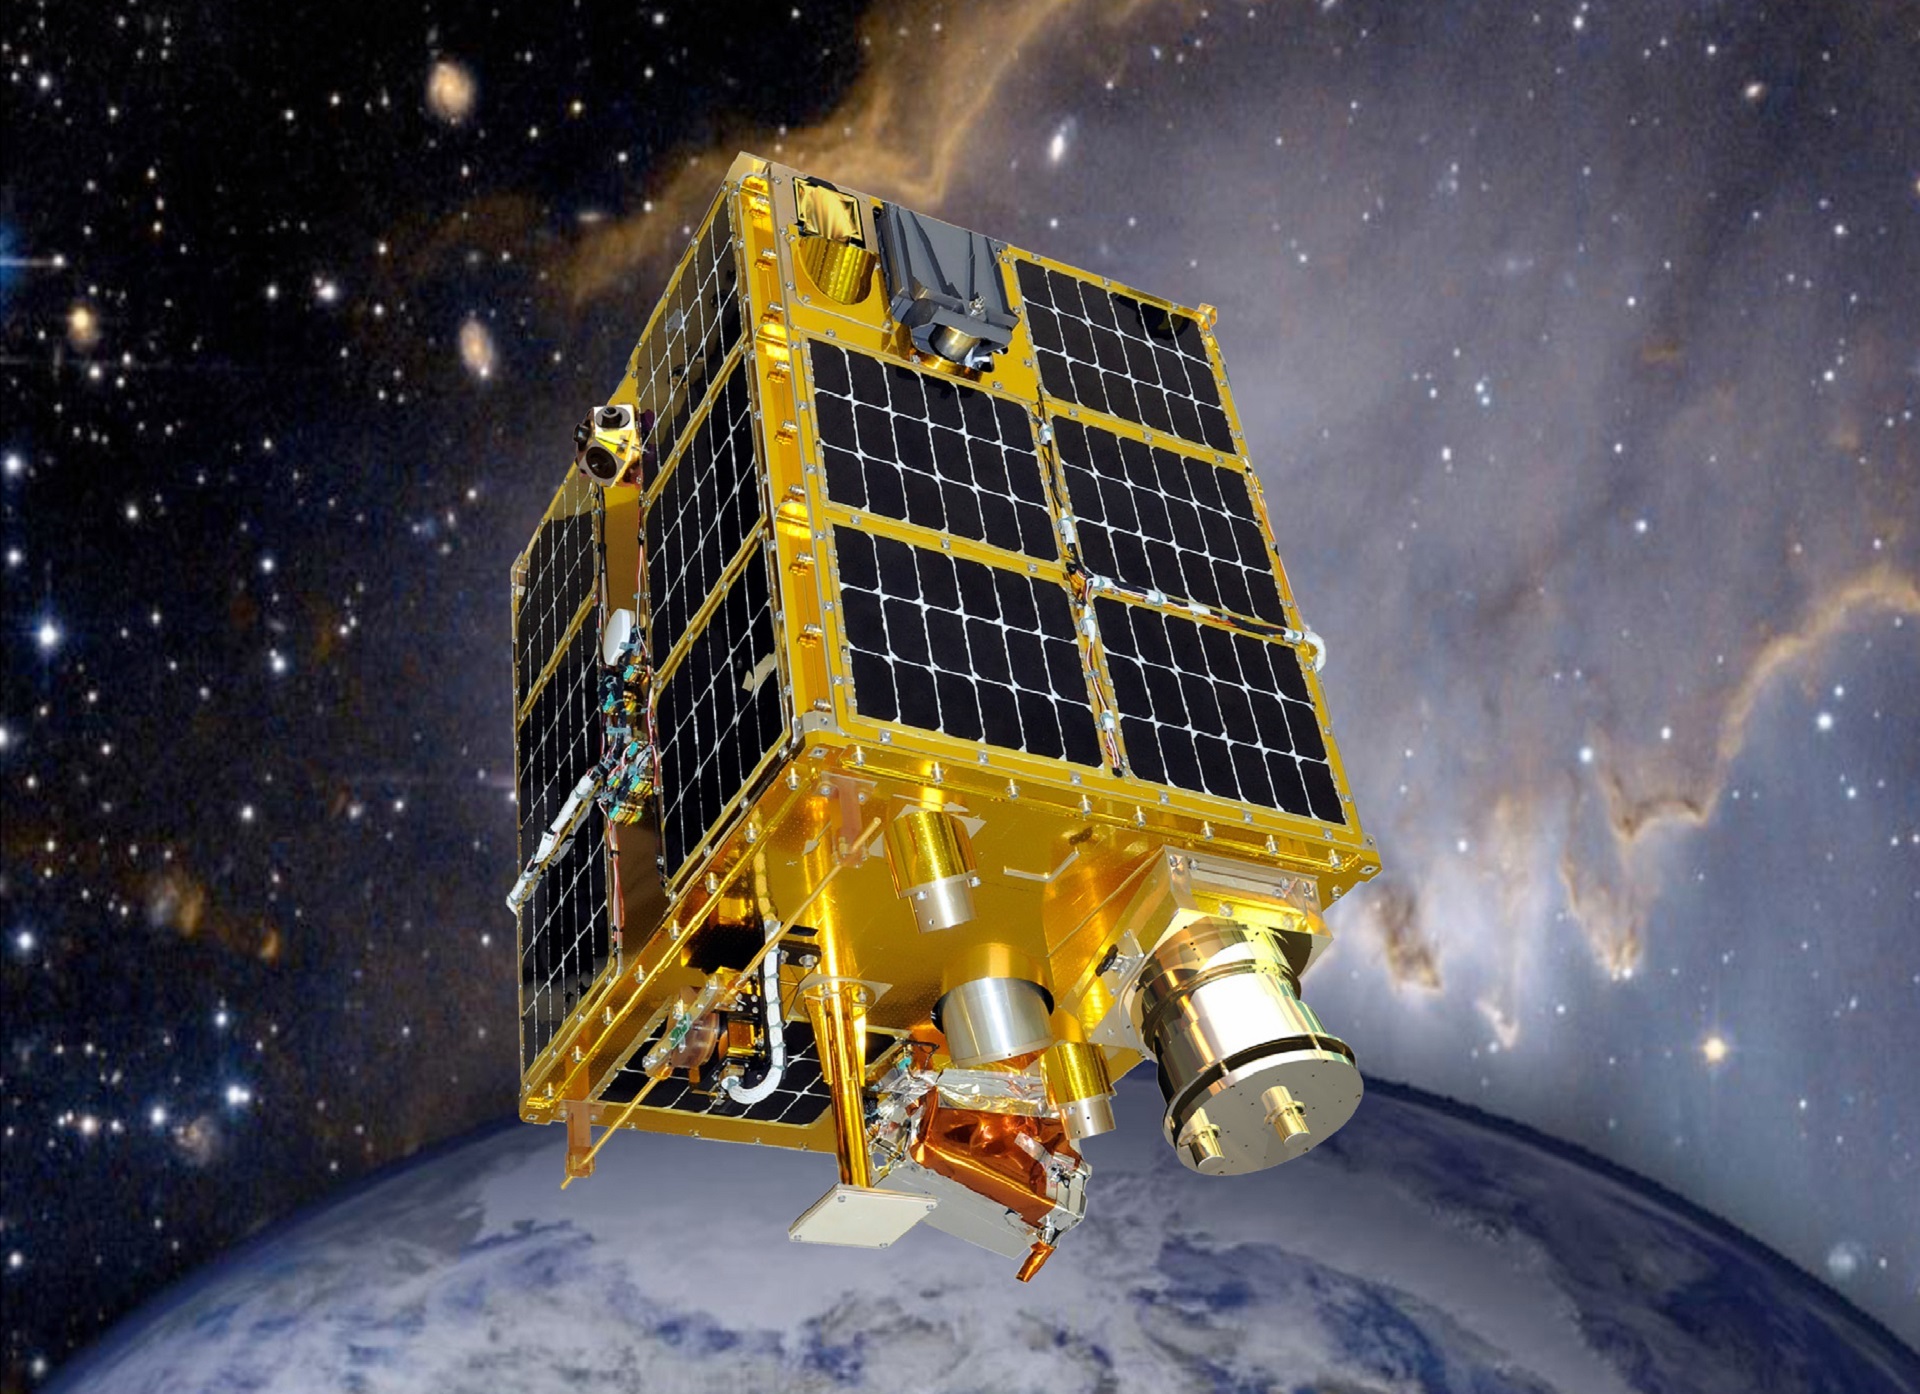
technology, night, star, vehicle, space, artist, satellite, outer space, theatre, science, conception, screenshot, scientific, spacecraft, orbit, space station, astronomical object, experiments, microsatellite, fastsat